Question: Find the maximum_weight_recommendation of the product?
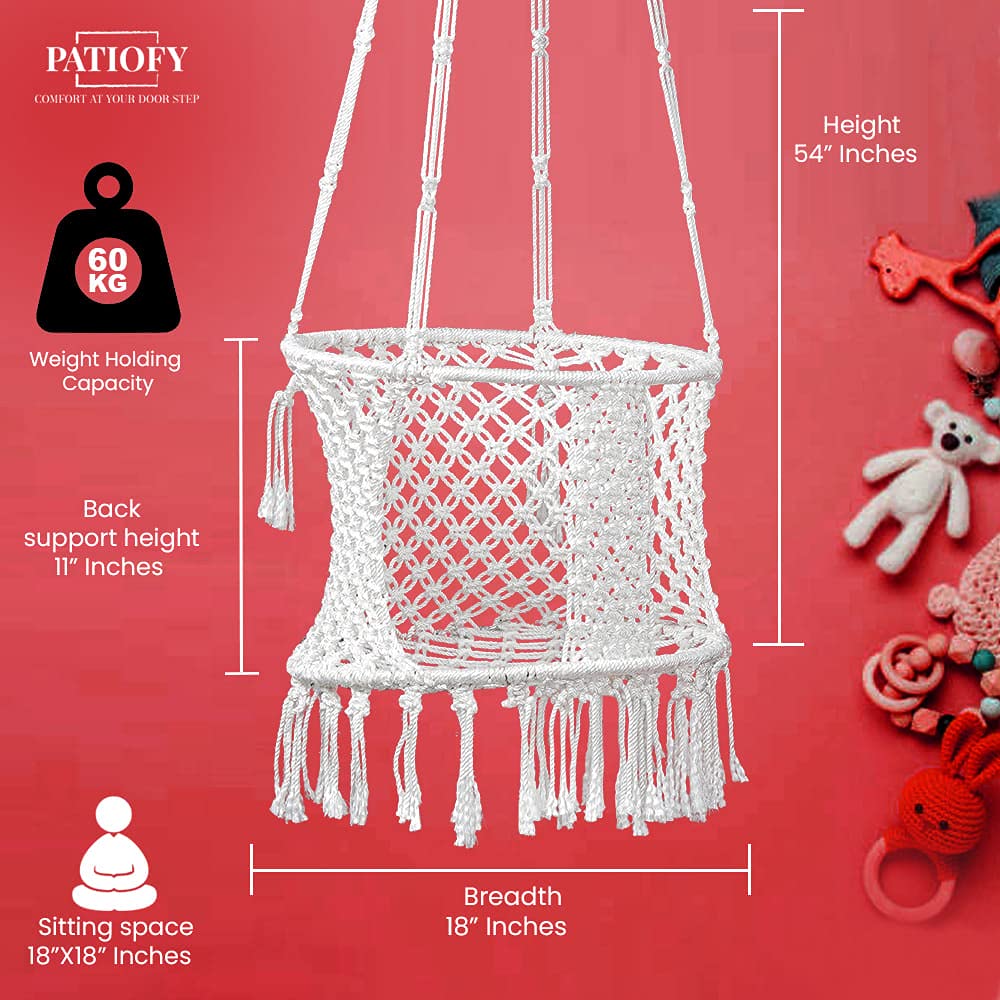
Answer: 60 kilogram